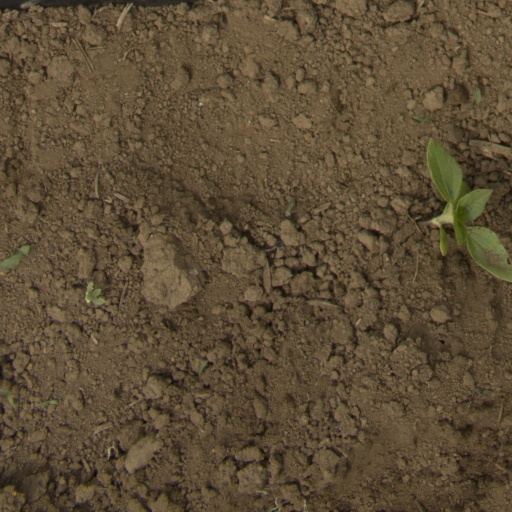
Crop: Jerusalem artichoke